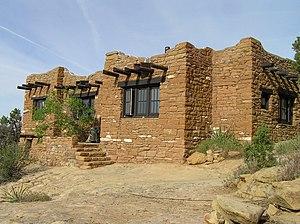
Résidence du directeur du parc national de Mesa Verde, Colorado, États-Unis
Le Mesa Verde Administrative District est un district historique du comté de Montezuma, dans le Colorado, aux États-Unis. Protégé au sein du parc national de Mesa Verde, il est lui-même inscrit au Registre national des lieux historiques depuis le 28 mai 1987 et est classé National Historic Landmark depuis le lendemain. Il abrite notamment un musée archéologique, le Chapin Mesa Archeological Museum.